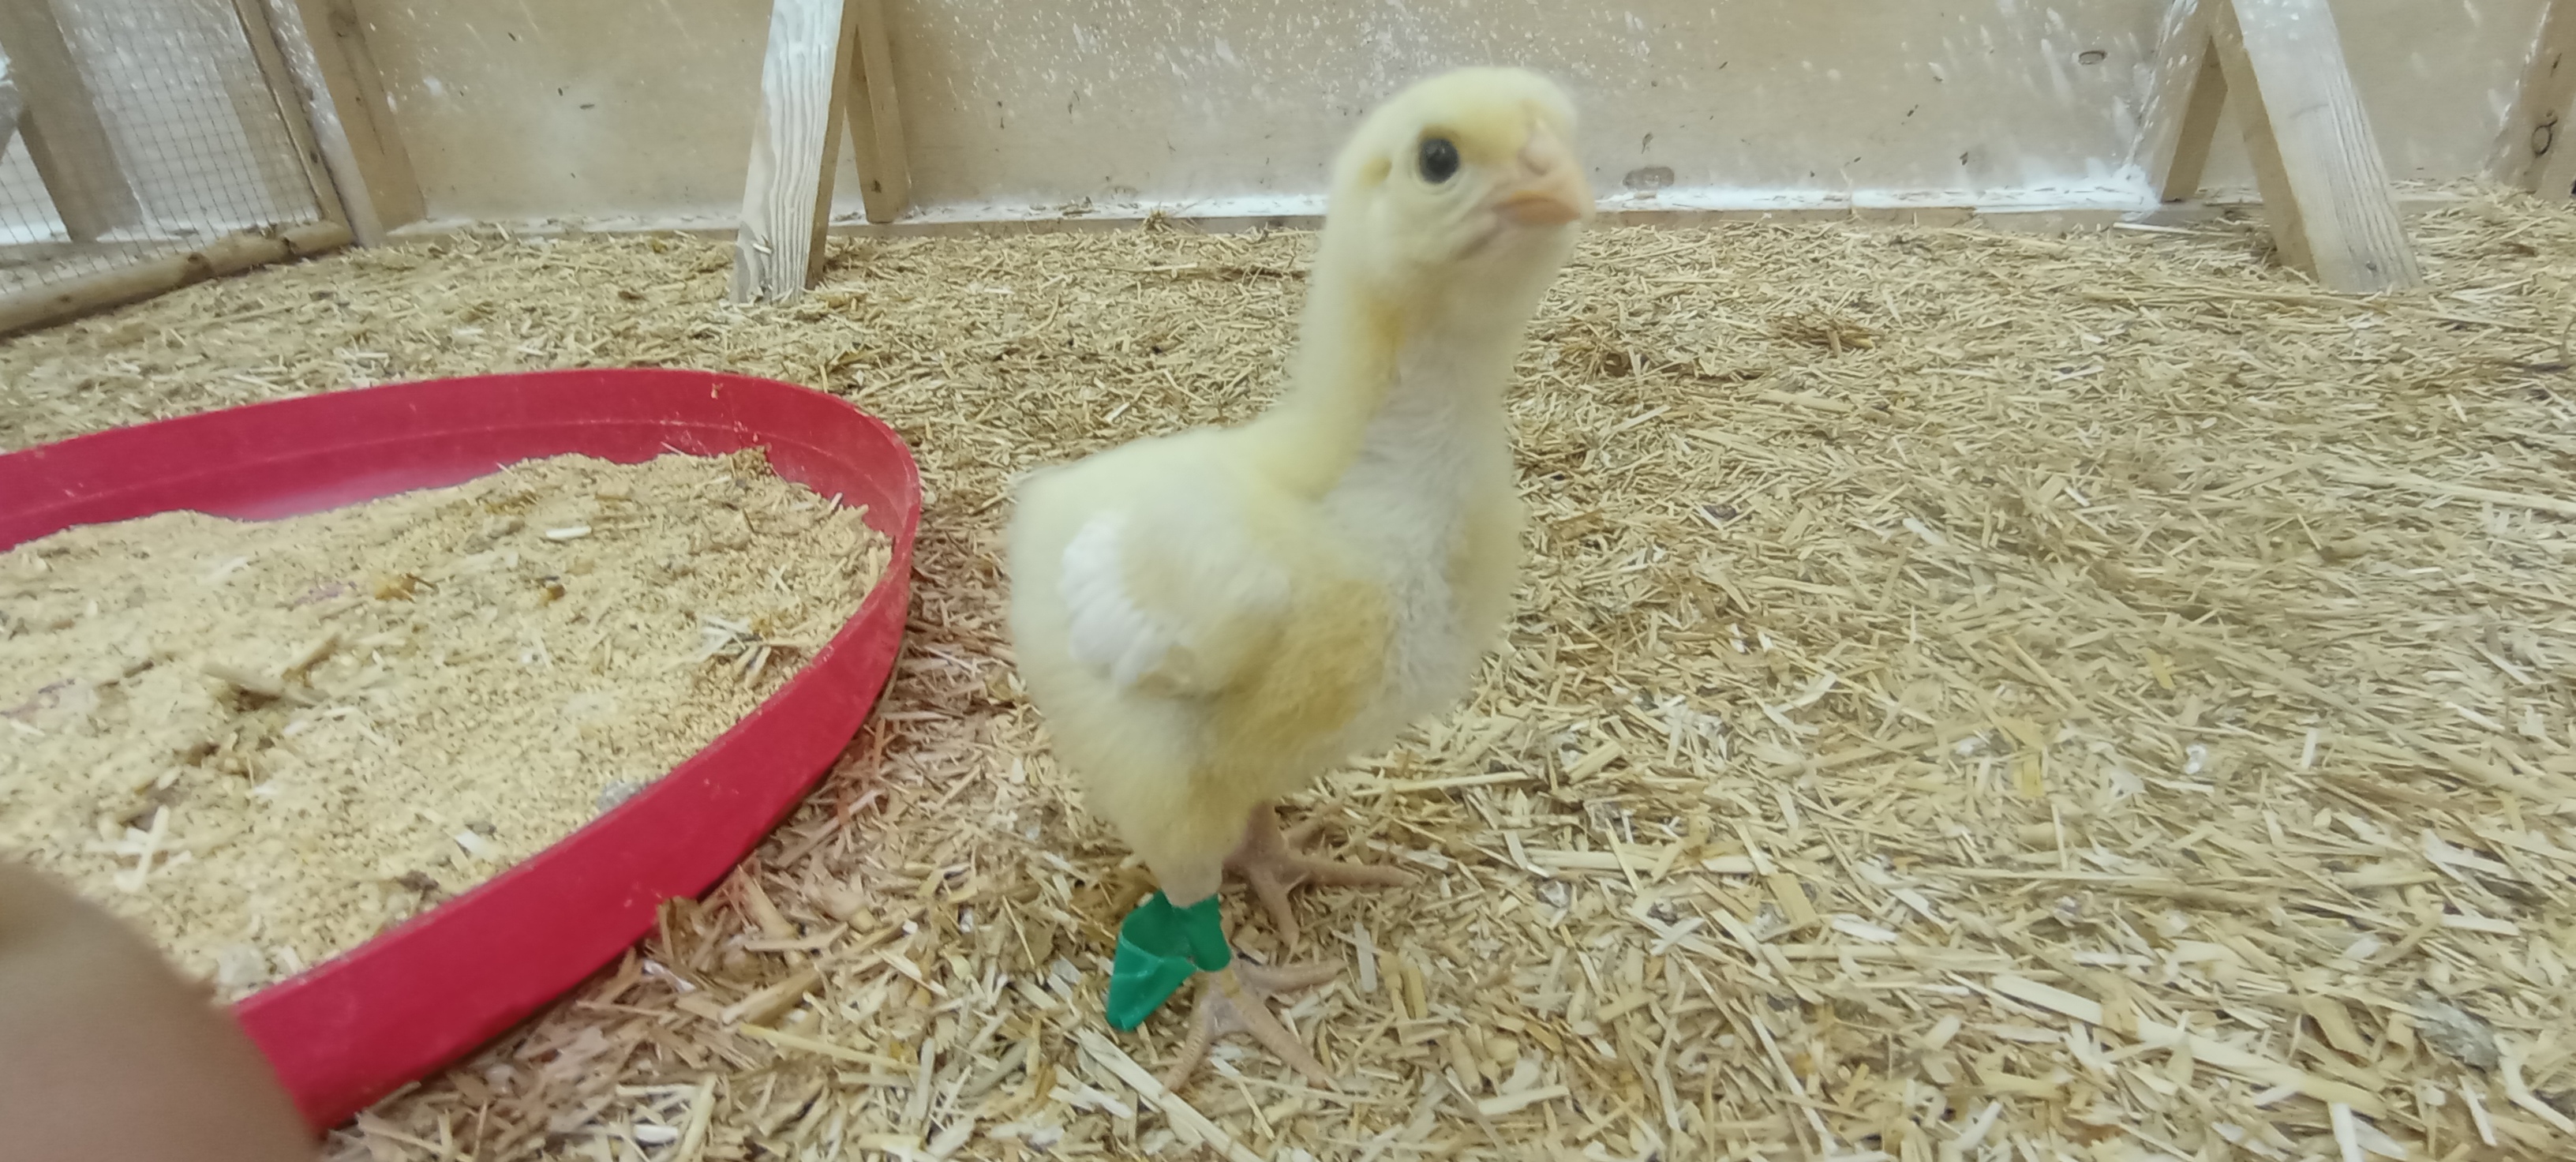
Weight: 210 g